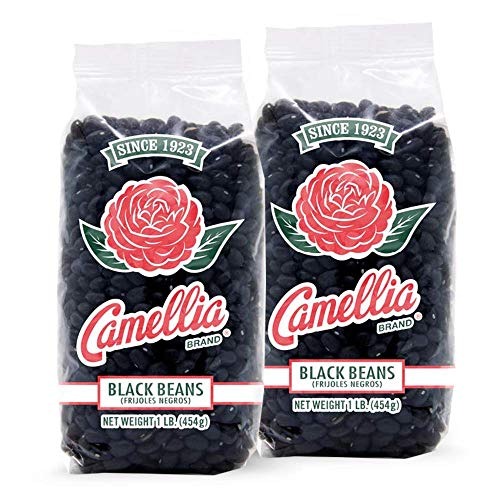
Item Name: Camellia Brand Dried Black Beans, 1 Pound (Pack of 2)
Bullet Point 1: Dry Black Beans: Small, oval-shaped beans with a big, meaty flavor. A staple in virtually all Latin cuisines, they’re delicious in salads, soups, purees, and stews, whether vegetarian or seasoned with meat
Bullet Point 2: Hearty and Nutritious: Simmer them or use for soups, stews and side dishes. Add them to lamb, create a snack for the day, or a warm porridge for the evening. A great source of protein for vegans and vegetarians
Bullet Point 3: Gluten-Free: Packed with essential vitamins, antioxidants, and electrolytes, each bag of beans contains protein and fiber. Our gluten-free and non-GMO dry beans, peas and lentils are USA grown
Bullet Point 4: Serious About Beans: Get the best bean for your favorite dinner or dip recipe! Choose from 19 varieties of red kidney, navy, lima, Great Northern, pinto, lady cream, garbanzo, blackeye, split peas, and lentils
Bullet Point 5: Camellia Quality: A family-owned company and New Orleans favorite, Camellia prides itself on offering beans, peas, and lentils to nurture families, traditions and memories
Product Description: Dry Black Beans: Small, oval-shaped beans with a big, meaty flavor. A staple in virtually all Latin cuisines, they’re delicious in salads, soups, purees, and stews, whether vegetarian or seasoned with meat. Hearty and Nutritious: Simmer them or use for soups, stews and side dishes. Add them to lamb, create a snack for the day, or a warm porridge for the evening. A great source of protein for vegans and vegetarians. Gluten-Free: Packed with essential vitamins, antioxidants, and electrolytes, each bag of beans contains protein and fiber. Our gluten-free and non-GMO dry beans, peas and lentils are USA grown. Serious About Beans: Get the best bean for your favorite dinner or dip recipe! Choose from 19 varieties of red kidney, navy, lima, Great Northern, pinto, lady cream, garbanzo, blackeye, split peas, and lentils. Camellia Quality: A family-owned company and New Orleans favorite, Camellia prides itself on offering beans, peas, and lentils to nurture families, traditions and memories
Value: 32.0
Unit: Ounce

Price: 12.85